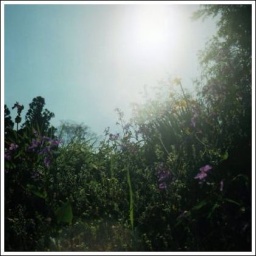
I was colorful and bloomed in the yellow with purple in green.